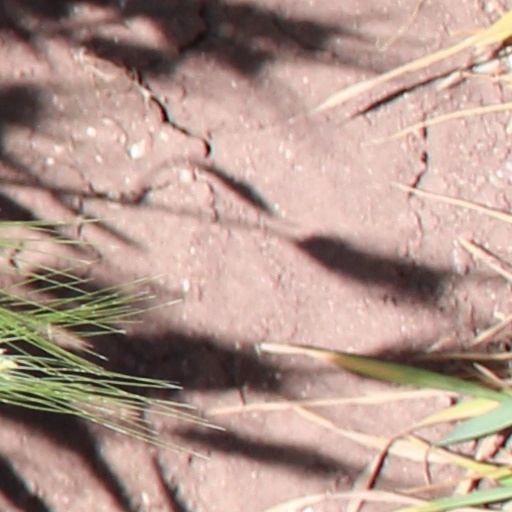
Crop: wheat